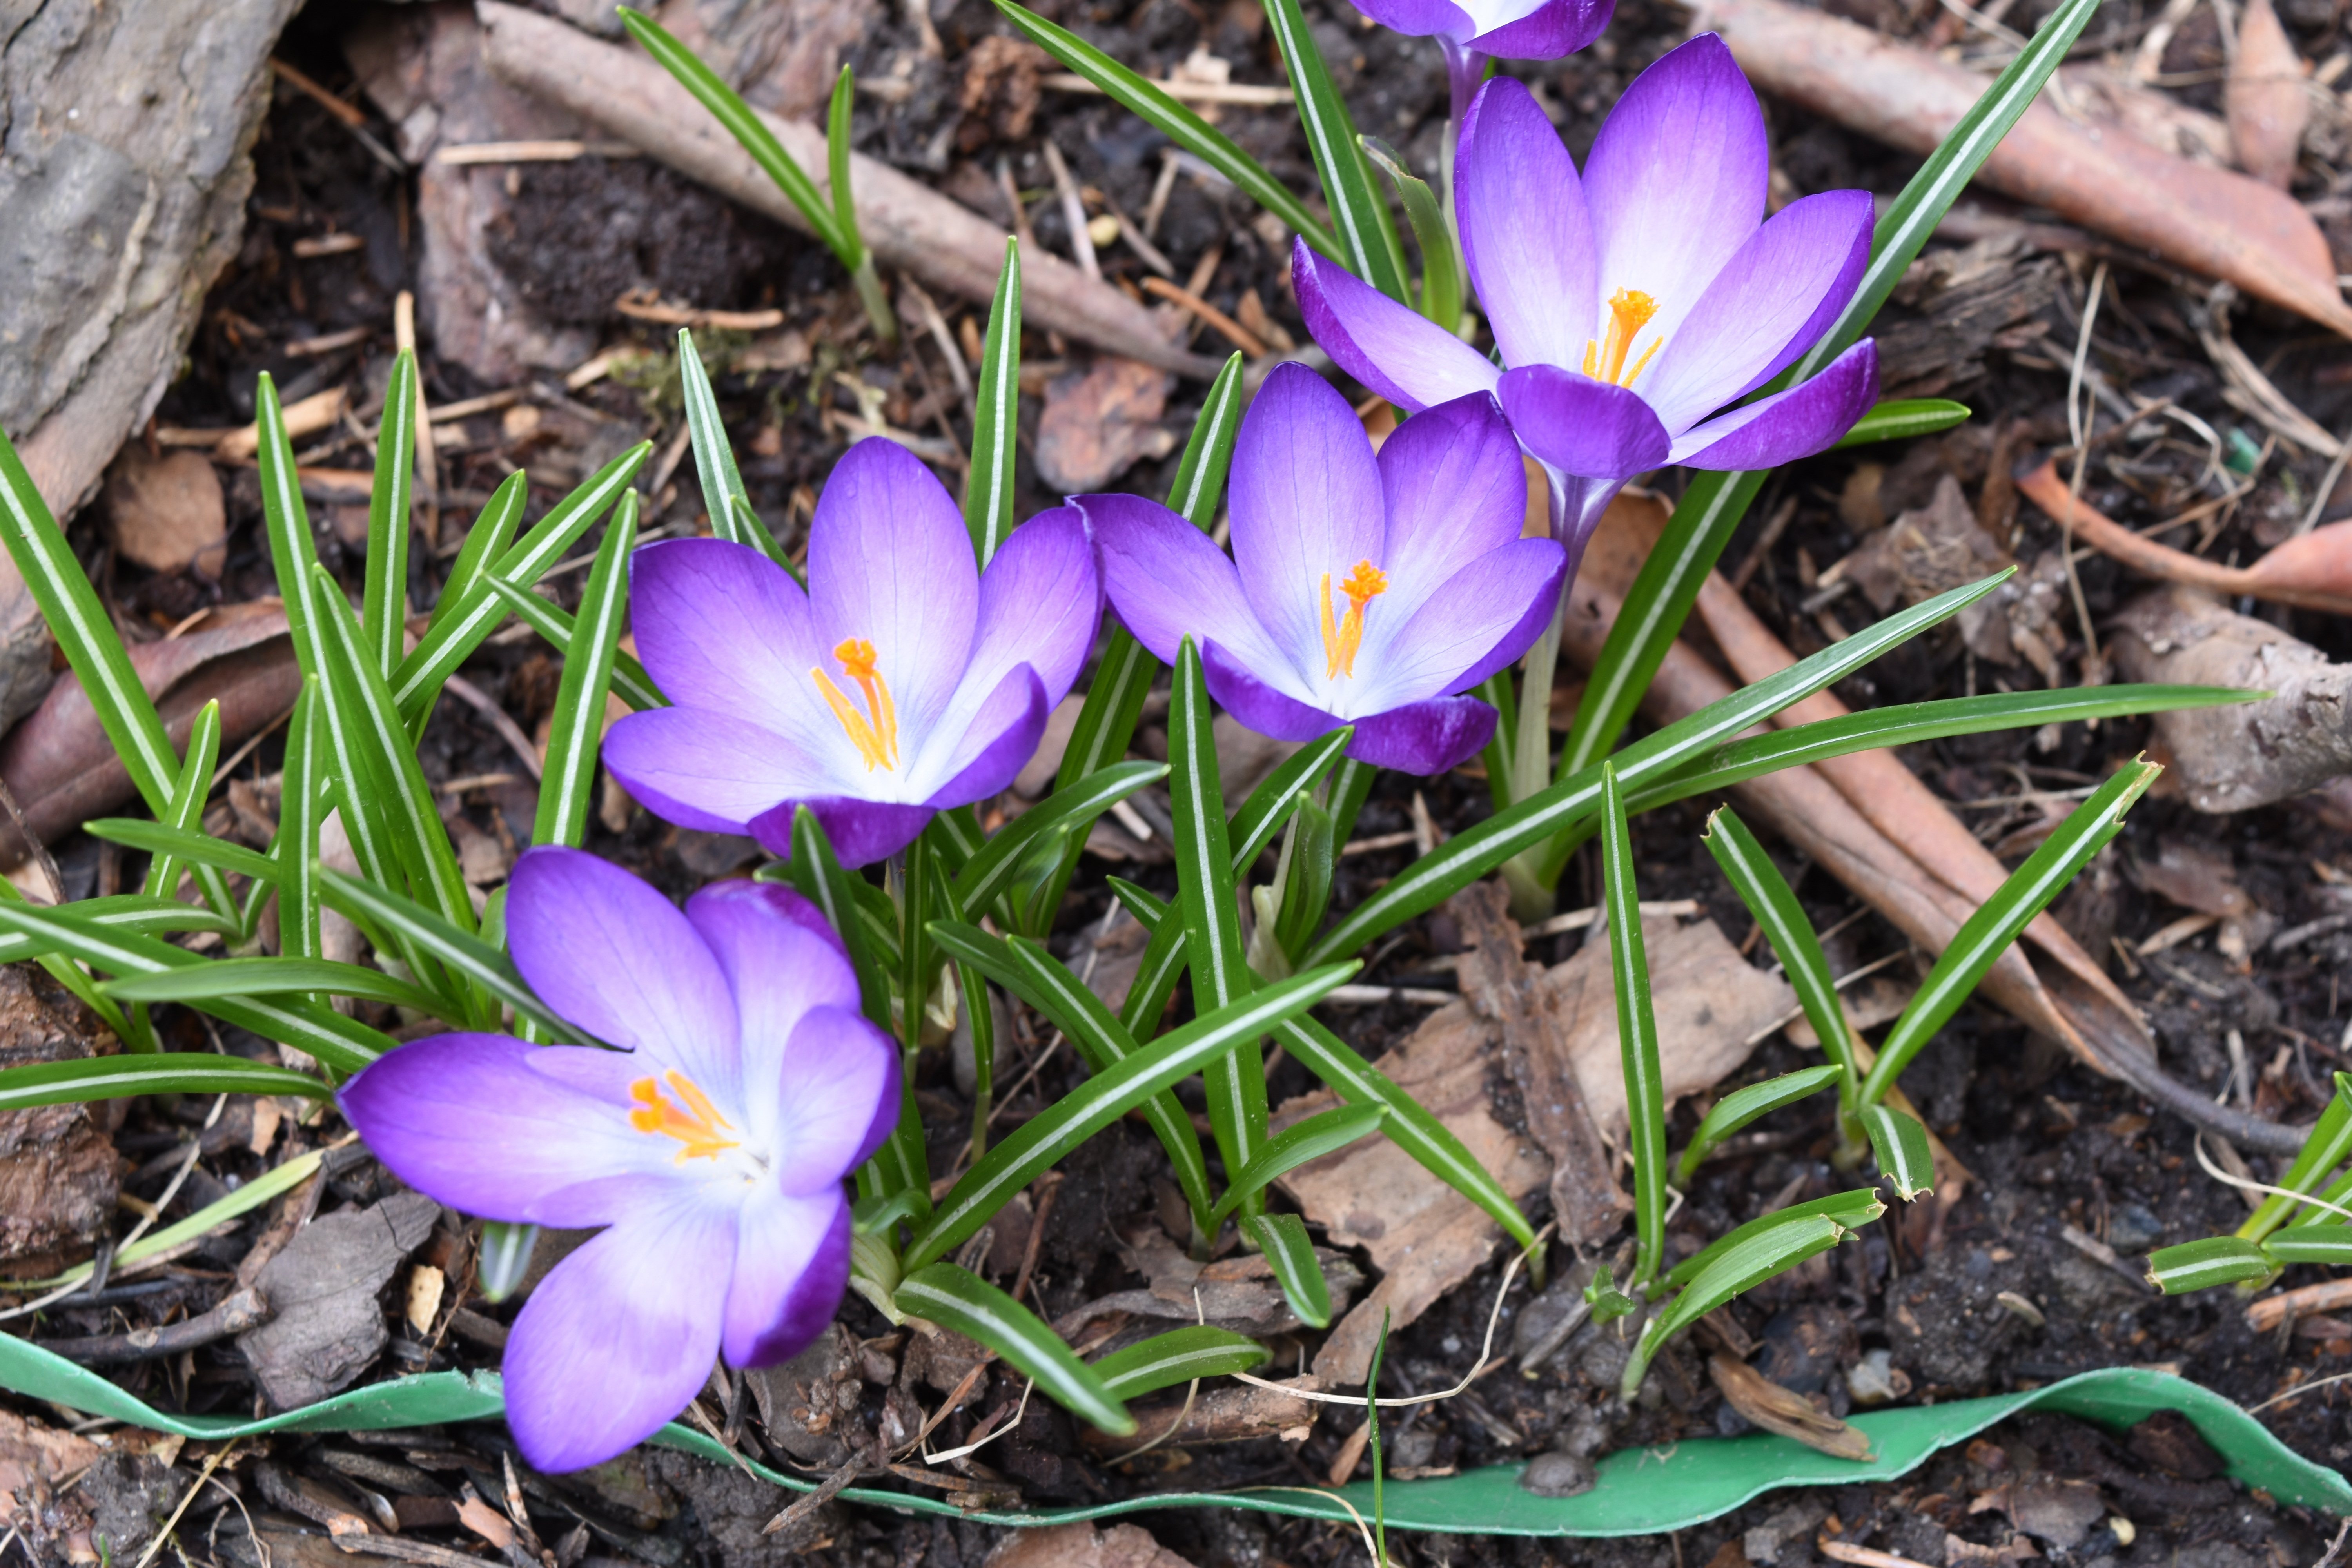
plant, flower, purple, petal, spring, garden, flora, wildflower, flowers, crocus, saffron, flowering plant, iris family